America East Conference

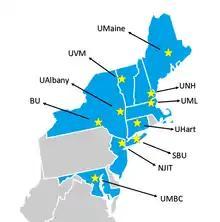
Locations of America East Conference full member institutions as of 2020–22

The America East Conference was founded as the Eastern College Athletic Conference-North, a men's basketball-only athletic conference, in 1979. The conference was known as the Eastern College Athletic Conference-North from 1979 to 1988 and the North Atlantic Conference from 1988 to 1996. The charter members were the University of Rhode Island, the College of the Holy Cross, Canisius College, Niagara University, Colgate University, Northeastern University, Boston University, the University of Maine, the University of New Hampshire and the University of Vermont.